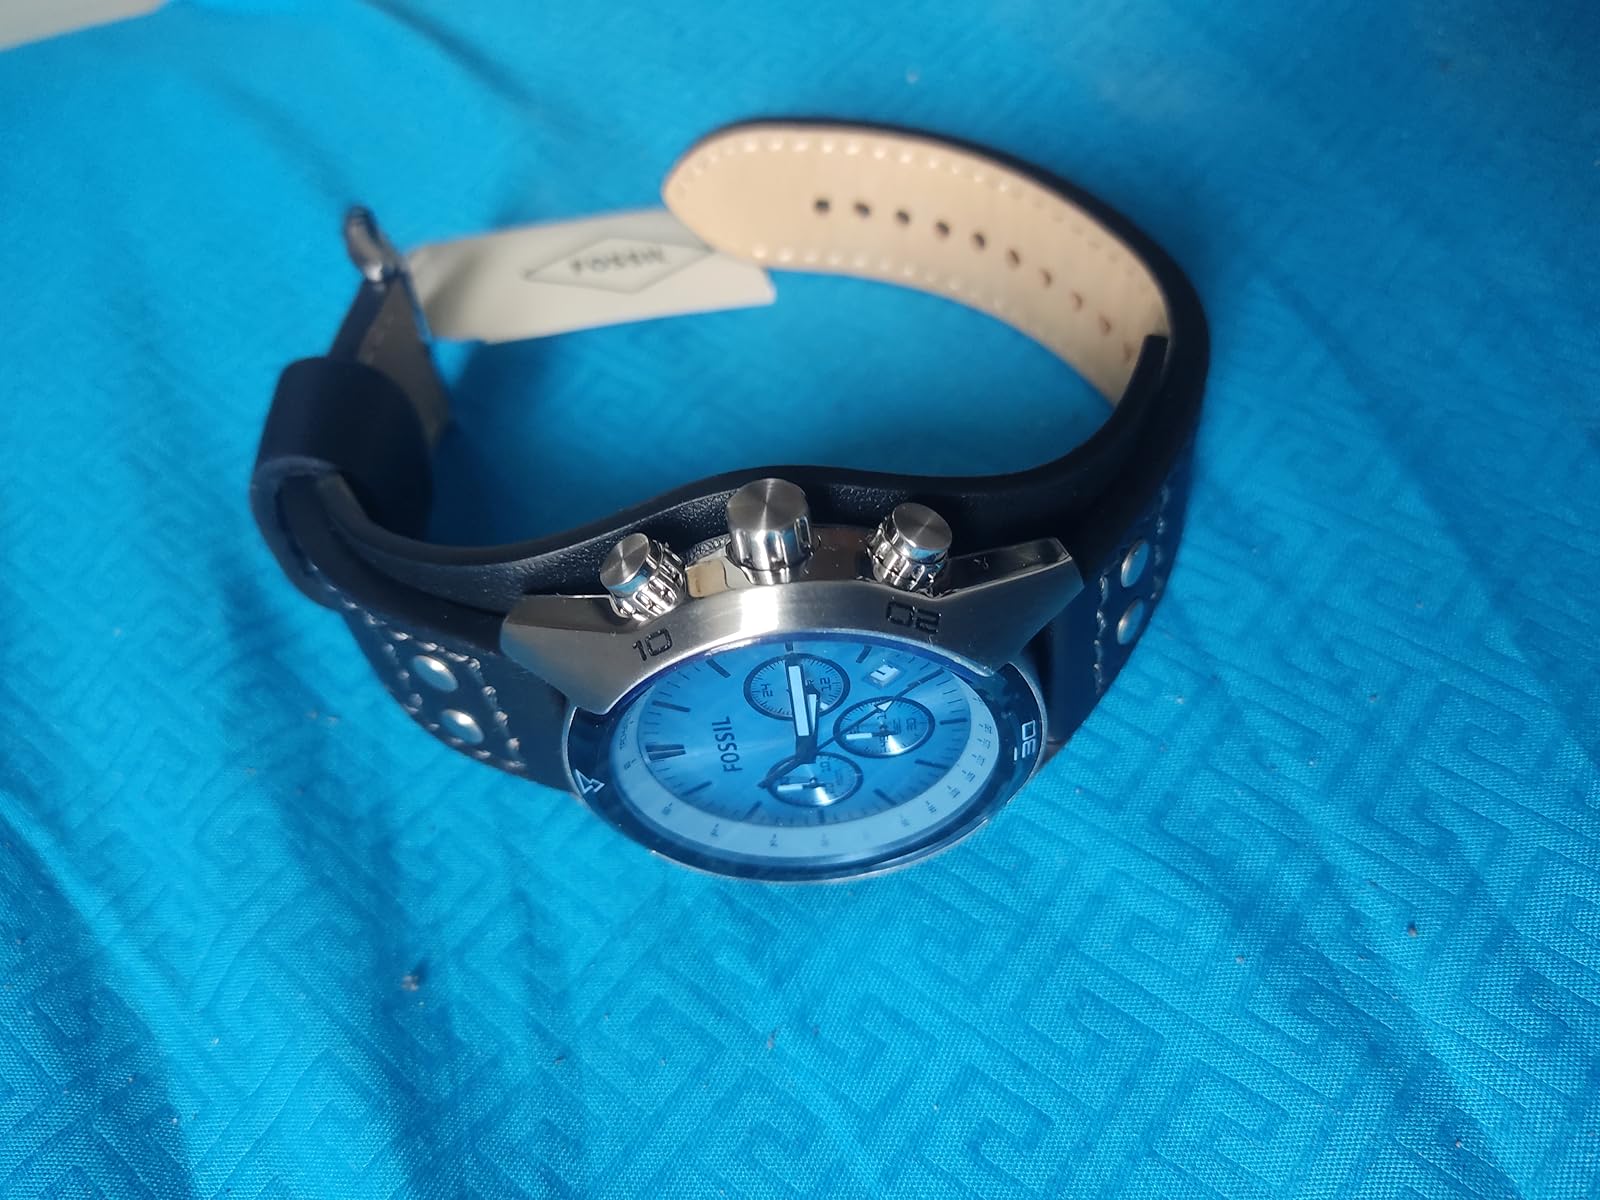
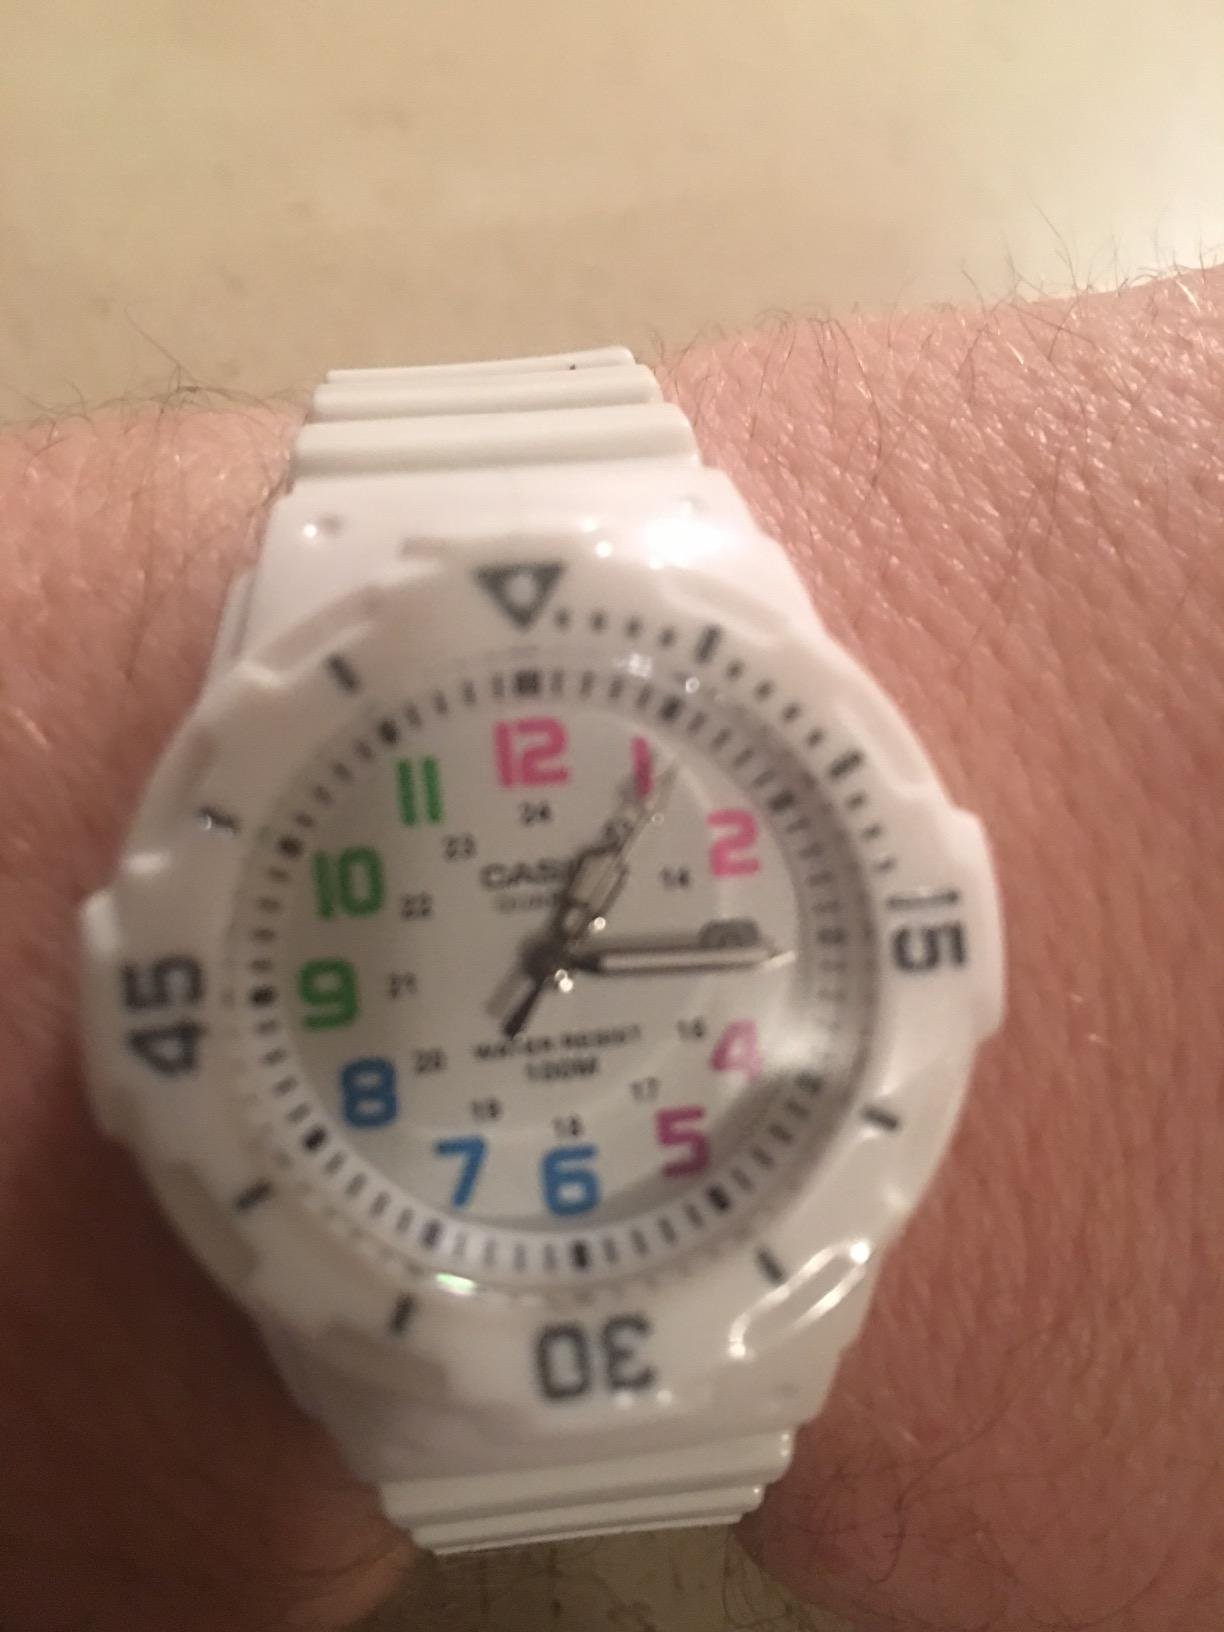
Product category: accessories_watch
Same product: no